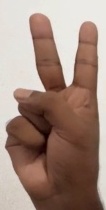
ASL sign: 2